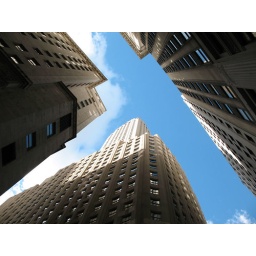
New York - near wall street